The Accused (1949 film)

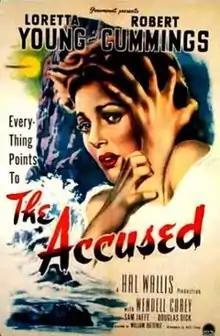
Theatrical release poster

The Accused is a 1949 American drama film starring Loretta Young and Robert Cummings. It was directed by William Dieterle, produced by Hal Wallis, and written by Ketti Frings, based on "Be Still, My Love", a 1947 novel written by June Truesdell. Wendell Corey appears in principal support.